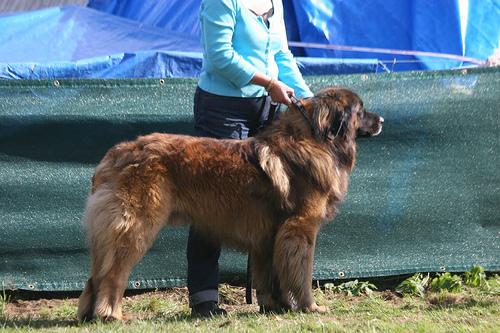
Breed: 214-n000019-Leonberg